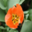
Label: tulip